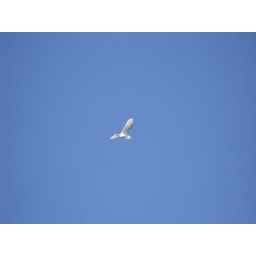
great egret in the glorious blue sky above